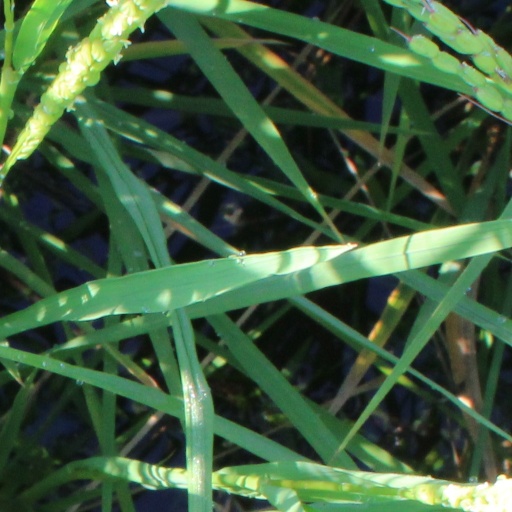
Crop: rice